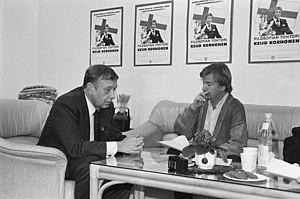
Keijo Tero Korhonen est un professeur, homme politique et ambassadeur finlandais. Il fut le ministre des Affaires étrangères de la Finlande entre 1976 et 1977 sous la bannière du Parti du centre. Korhonen a été candidat indépendant lors de l'élection présidentielle de 1994. Il a aussi été professeur d'histoire politique à l'université d'Helsinki et professeur adjoint de science politique à l'université de l'Arizona.